Eastern Front (Sudan)

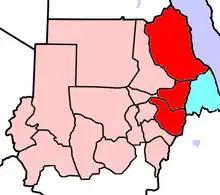
Kassala, Al Qadarif, and the Red Sea states (in red), all of which border Eritrea (in light blue). The Red Sea is marked in blue

Both the Free Lions and the Beja Congress stated that government inequity in the distribution of oil profits was the cause of their rebellion. They demanded to have a greater say in the composition of the national government, which has been seen as a destabilizing influence on the agreement ending the conflict in Southern Sudan. The Eastern Front was strengthened after 17 Beja rioters were killed by police in Port Sudan in late January 2005 and angry young Beja men began to join rebel camps in Eritrea. The Eritrean government in Asmara supported the Eastern Front apparently in retaliation for Sudanese support to the Eritrean Islamist factions. Meanwhile, the JEM has formed an alliance with the Eastern Front and moved troops into the region apparently in an attempt to position itself as a national movement, rather than one limited to its Darfur homeland. The Eastern Front also demand the liberation of Hala'ib Triangle from Egyptian occupation and its restitution to Sudanese sovereignty, as was the case prior to the 1990s.